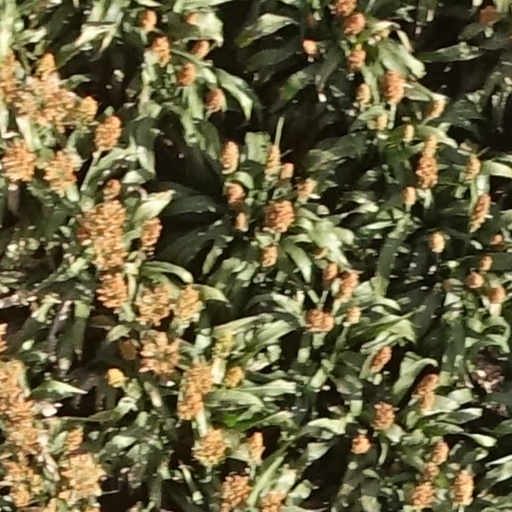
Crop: sorghum